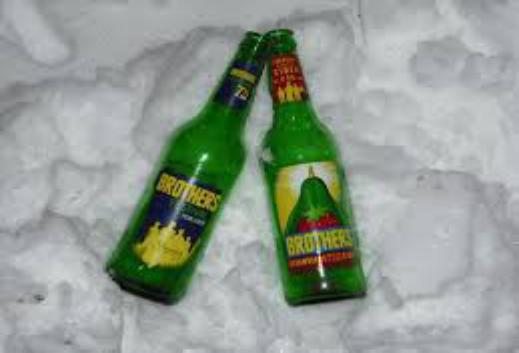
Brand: Brothers Cider
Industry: Food